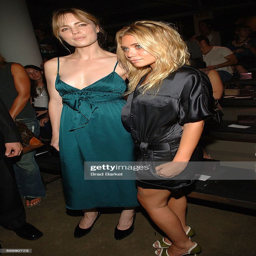
actors attend the spring fashion show during fashion week .